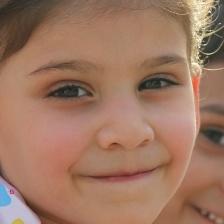
Label: faces